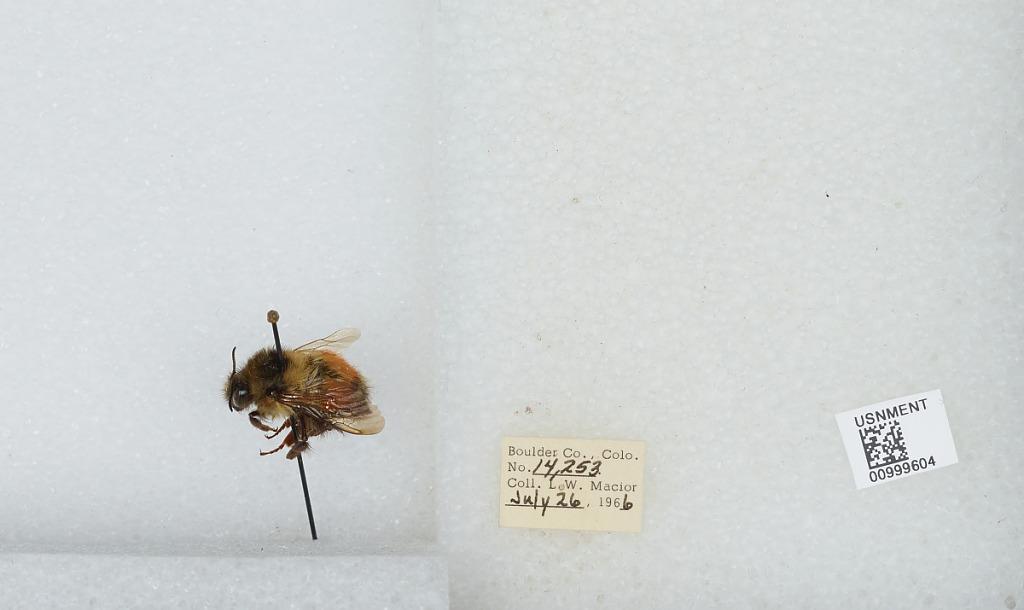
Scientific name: Bombus (Pyrobombus) melanopygus Nylander
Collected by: L. Macior
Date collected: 1966-7-26
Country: United States
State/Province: Colorado